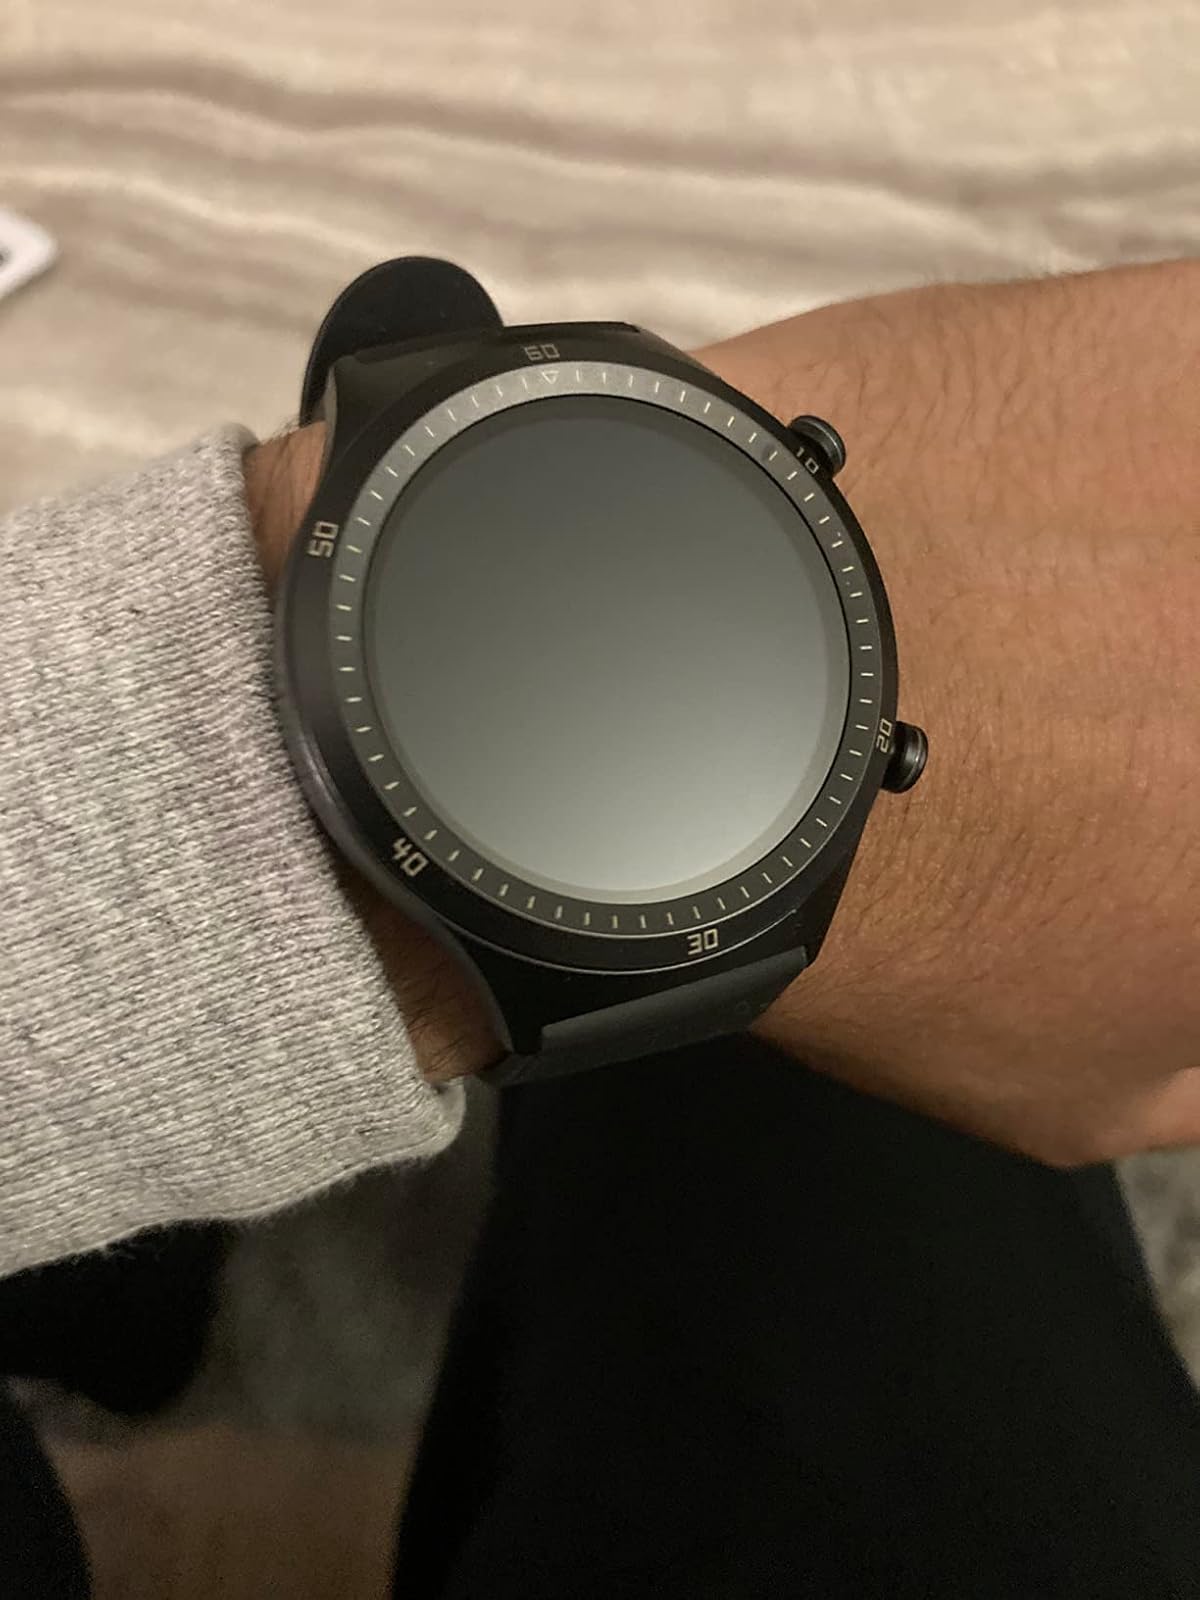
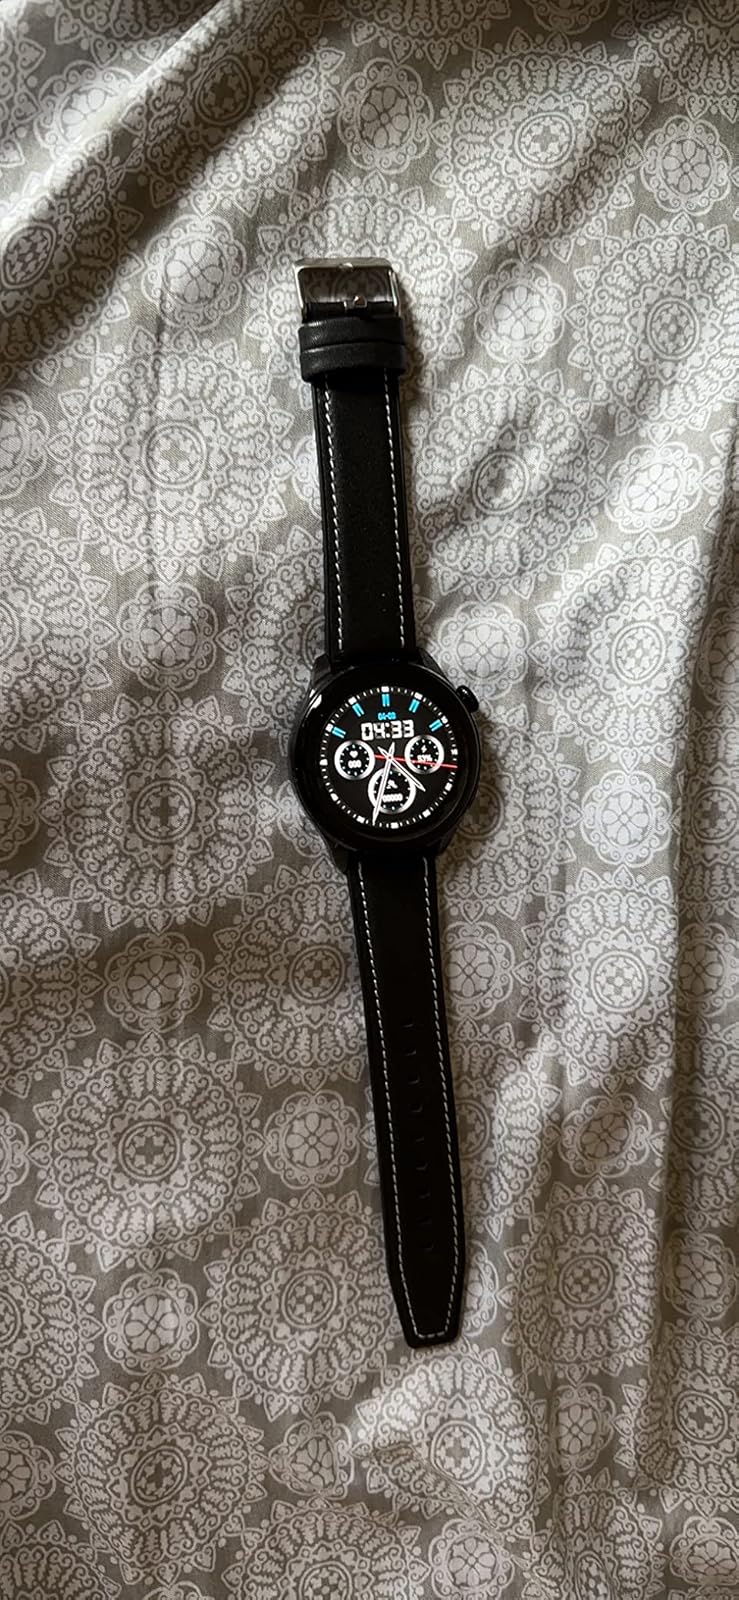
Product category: smartwatch
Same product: no